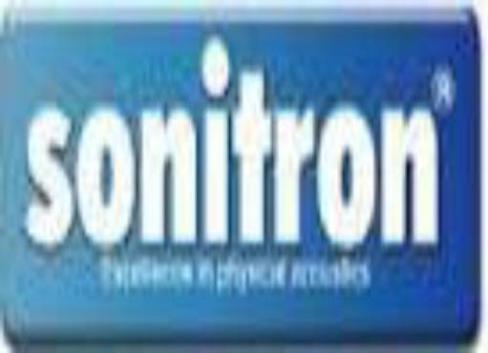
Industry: Electronic